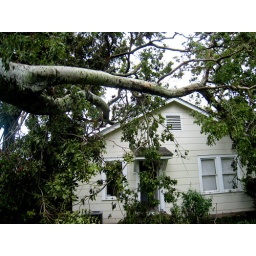
Looking at the back of the house and the tree felled by Hurricane Ike.